Protests and uprisings in Tibet since 1950

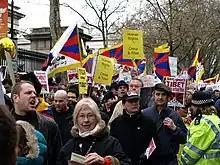
Pro-Tibetan protesters at Olympic Torch Relay London 2008

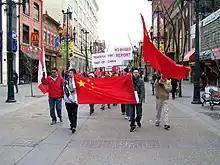
Pro-Chinese demonstration at Olympic Torch Relay in Calgary 2008

The Tibetan chairman of the TAR government Jampa Phuntsok, who was in Beijing at the time, told the foreign press that security personnel in Lhasa had shown great restraint and did not use lethal force. However, it was the chairman of the Chinese Communist Party who was dispatched to Tibet to deal with the situation and the Tibetan officials remained in other provinces. Eventually 90 locations erupted in protests. Their common slogans and Tibetan flags indicated desires for independence or autonomy. China’s stranglehold on Tibet and its brutal suppression of separatist activity has continued in the decades following the unsuccessful uprising.